Hoʻokupu

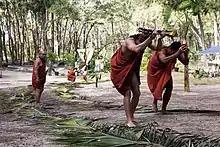
Gifts to the Hawaiian god Lono during the hookupu protocol presentation of a Makahiki festival at Bellows Air Force Station in Waimanalo, Hawaii, 2010

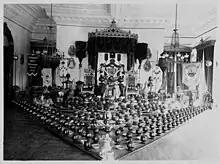
Hoʻokupu (gifts or offerings) presented on King Kalākaua's 50th birthday November 16, 1886 at the ʻIolani Palace Throne Room in Honolulu, Hawai‘i. Consisting of several hundred poi bowls

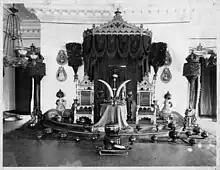
Hoʻokupu presented on King Kalākaua's 50th birthday, ʻIolani Palace Throne Room in Honolulu, Hawai‘i.

Hoʻokupu is a Hawaiian language term for gifts and offerings. The ceremony dates back hundreds of years, to a time when the average Hawaiian subsisted on manual labor, with little-to-no financial assets. Their gifts were literally the fruits of their personal labors to the Hawaiian aliʻi (rulers), or to visiting royalty. Through time, the gifts became more monetary based and a part of the monarch's wealth. Although they were allowed to approach the monarch with the gifts, they were handed to a royal attendant so as not to touch the aliʻi. In 1869, the visiting Duke of Edinburgh Prince Alfred was accorded a hoʻokupu by Kamehameha V, and broke with protocol by reaching out to touch any gift-giver who wished to shake his hand.